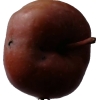
Label: Apple 18